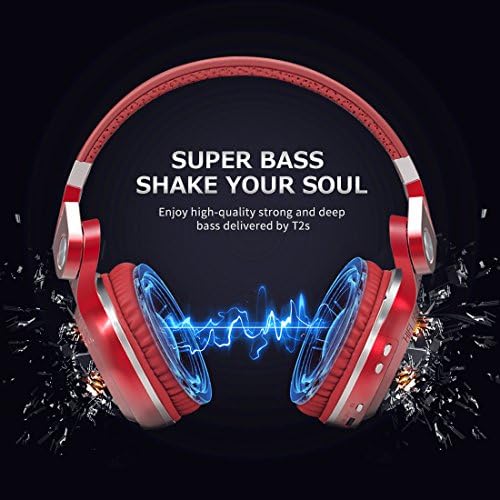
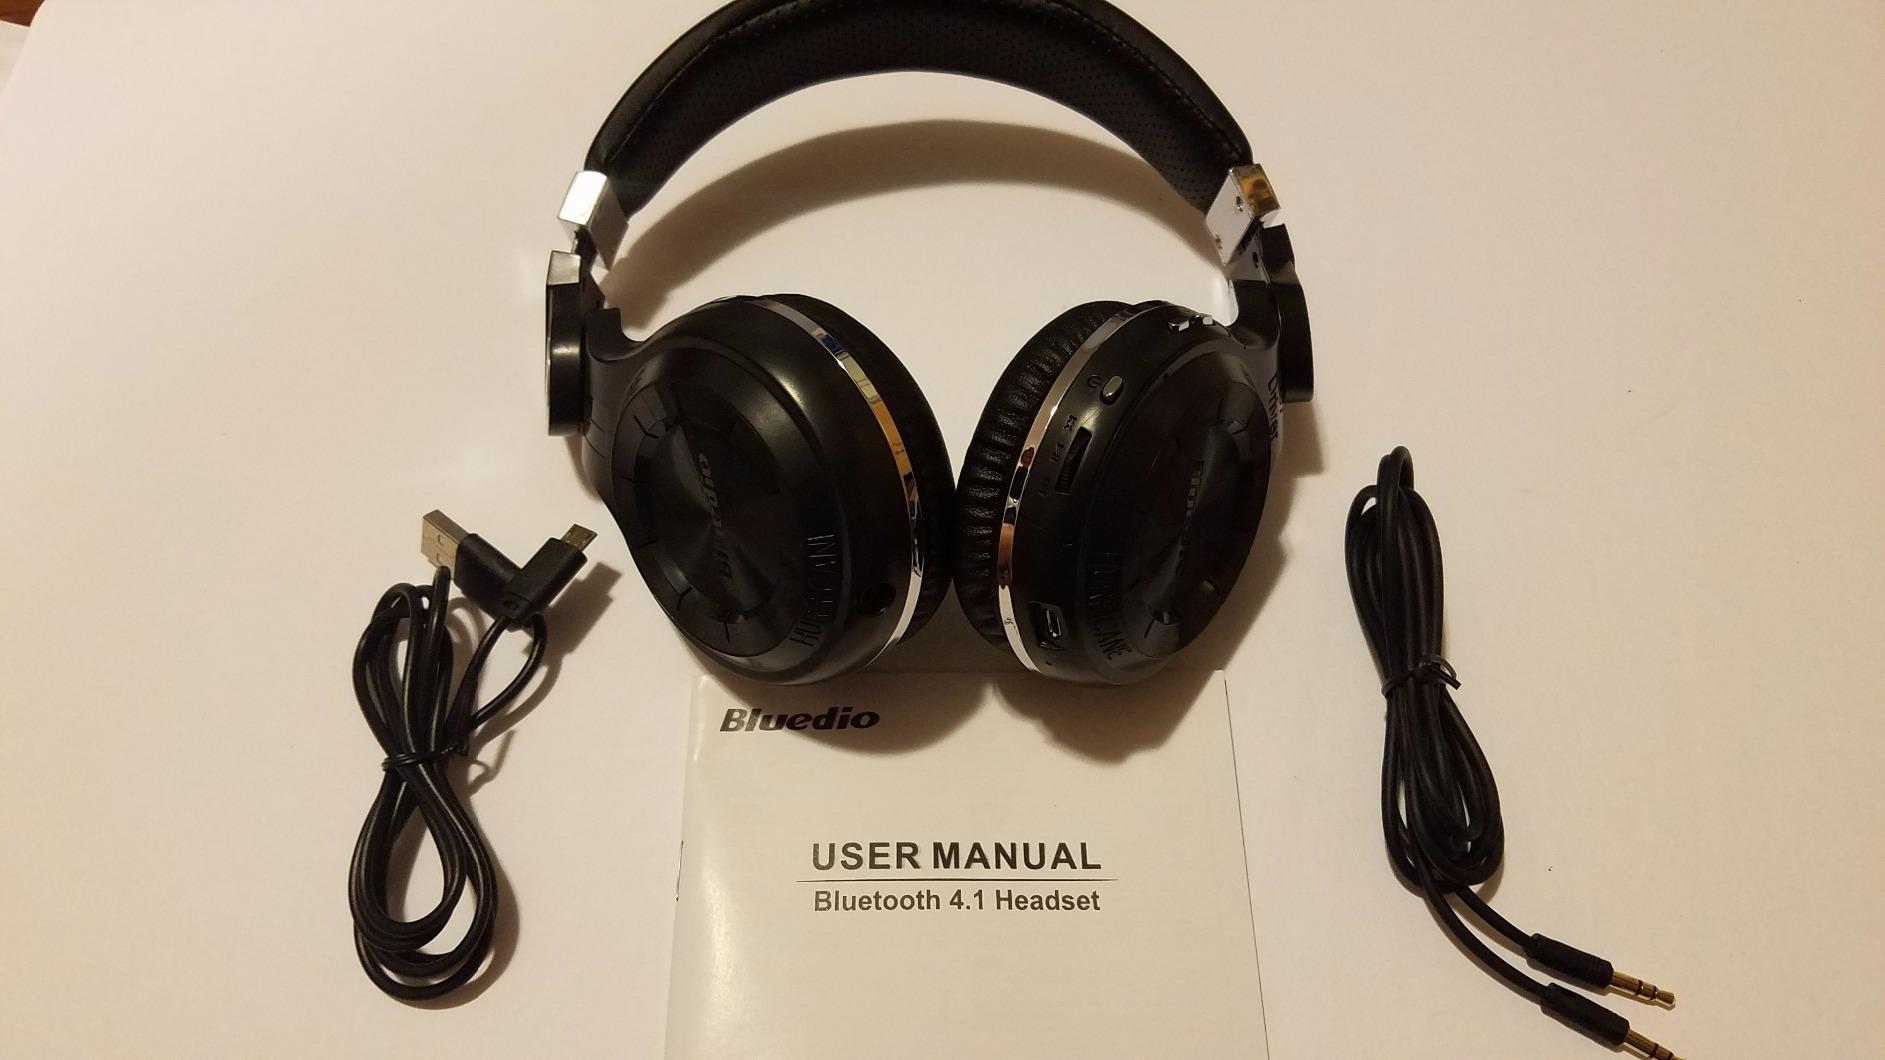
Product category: headphones
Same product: no